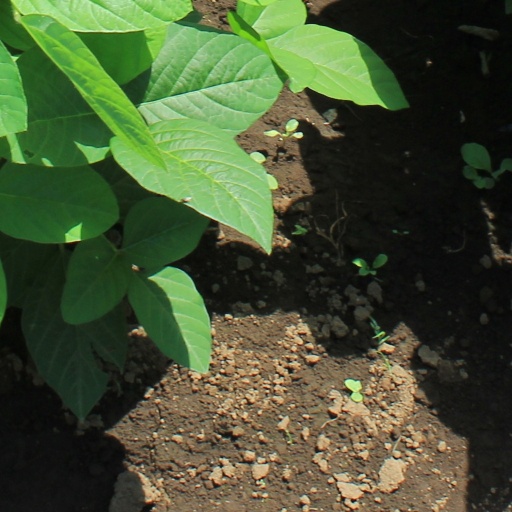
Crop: soybean